Elbert Nevius Condit

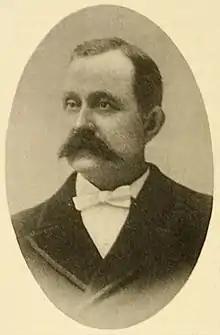
Portrait of Elbert Nevius Condit

The Reverend Elbert Nevius Condit (1846–1900) was a Presbyterian minister and the third president of Occidental College in California.